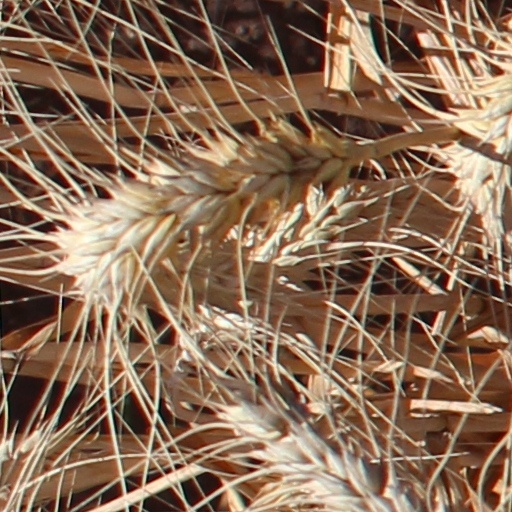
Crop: wheat